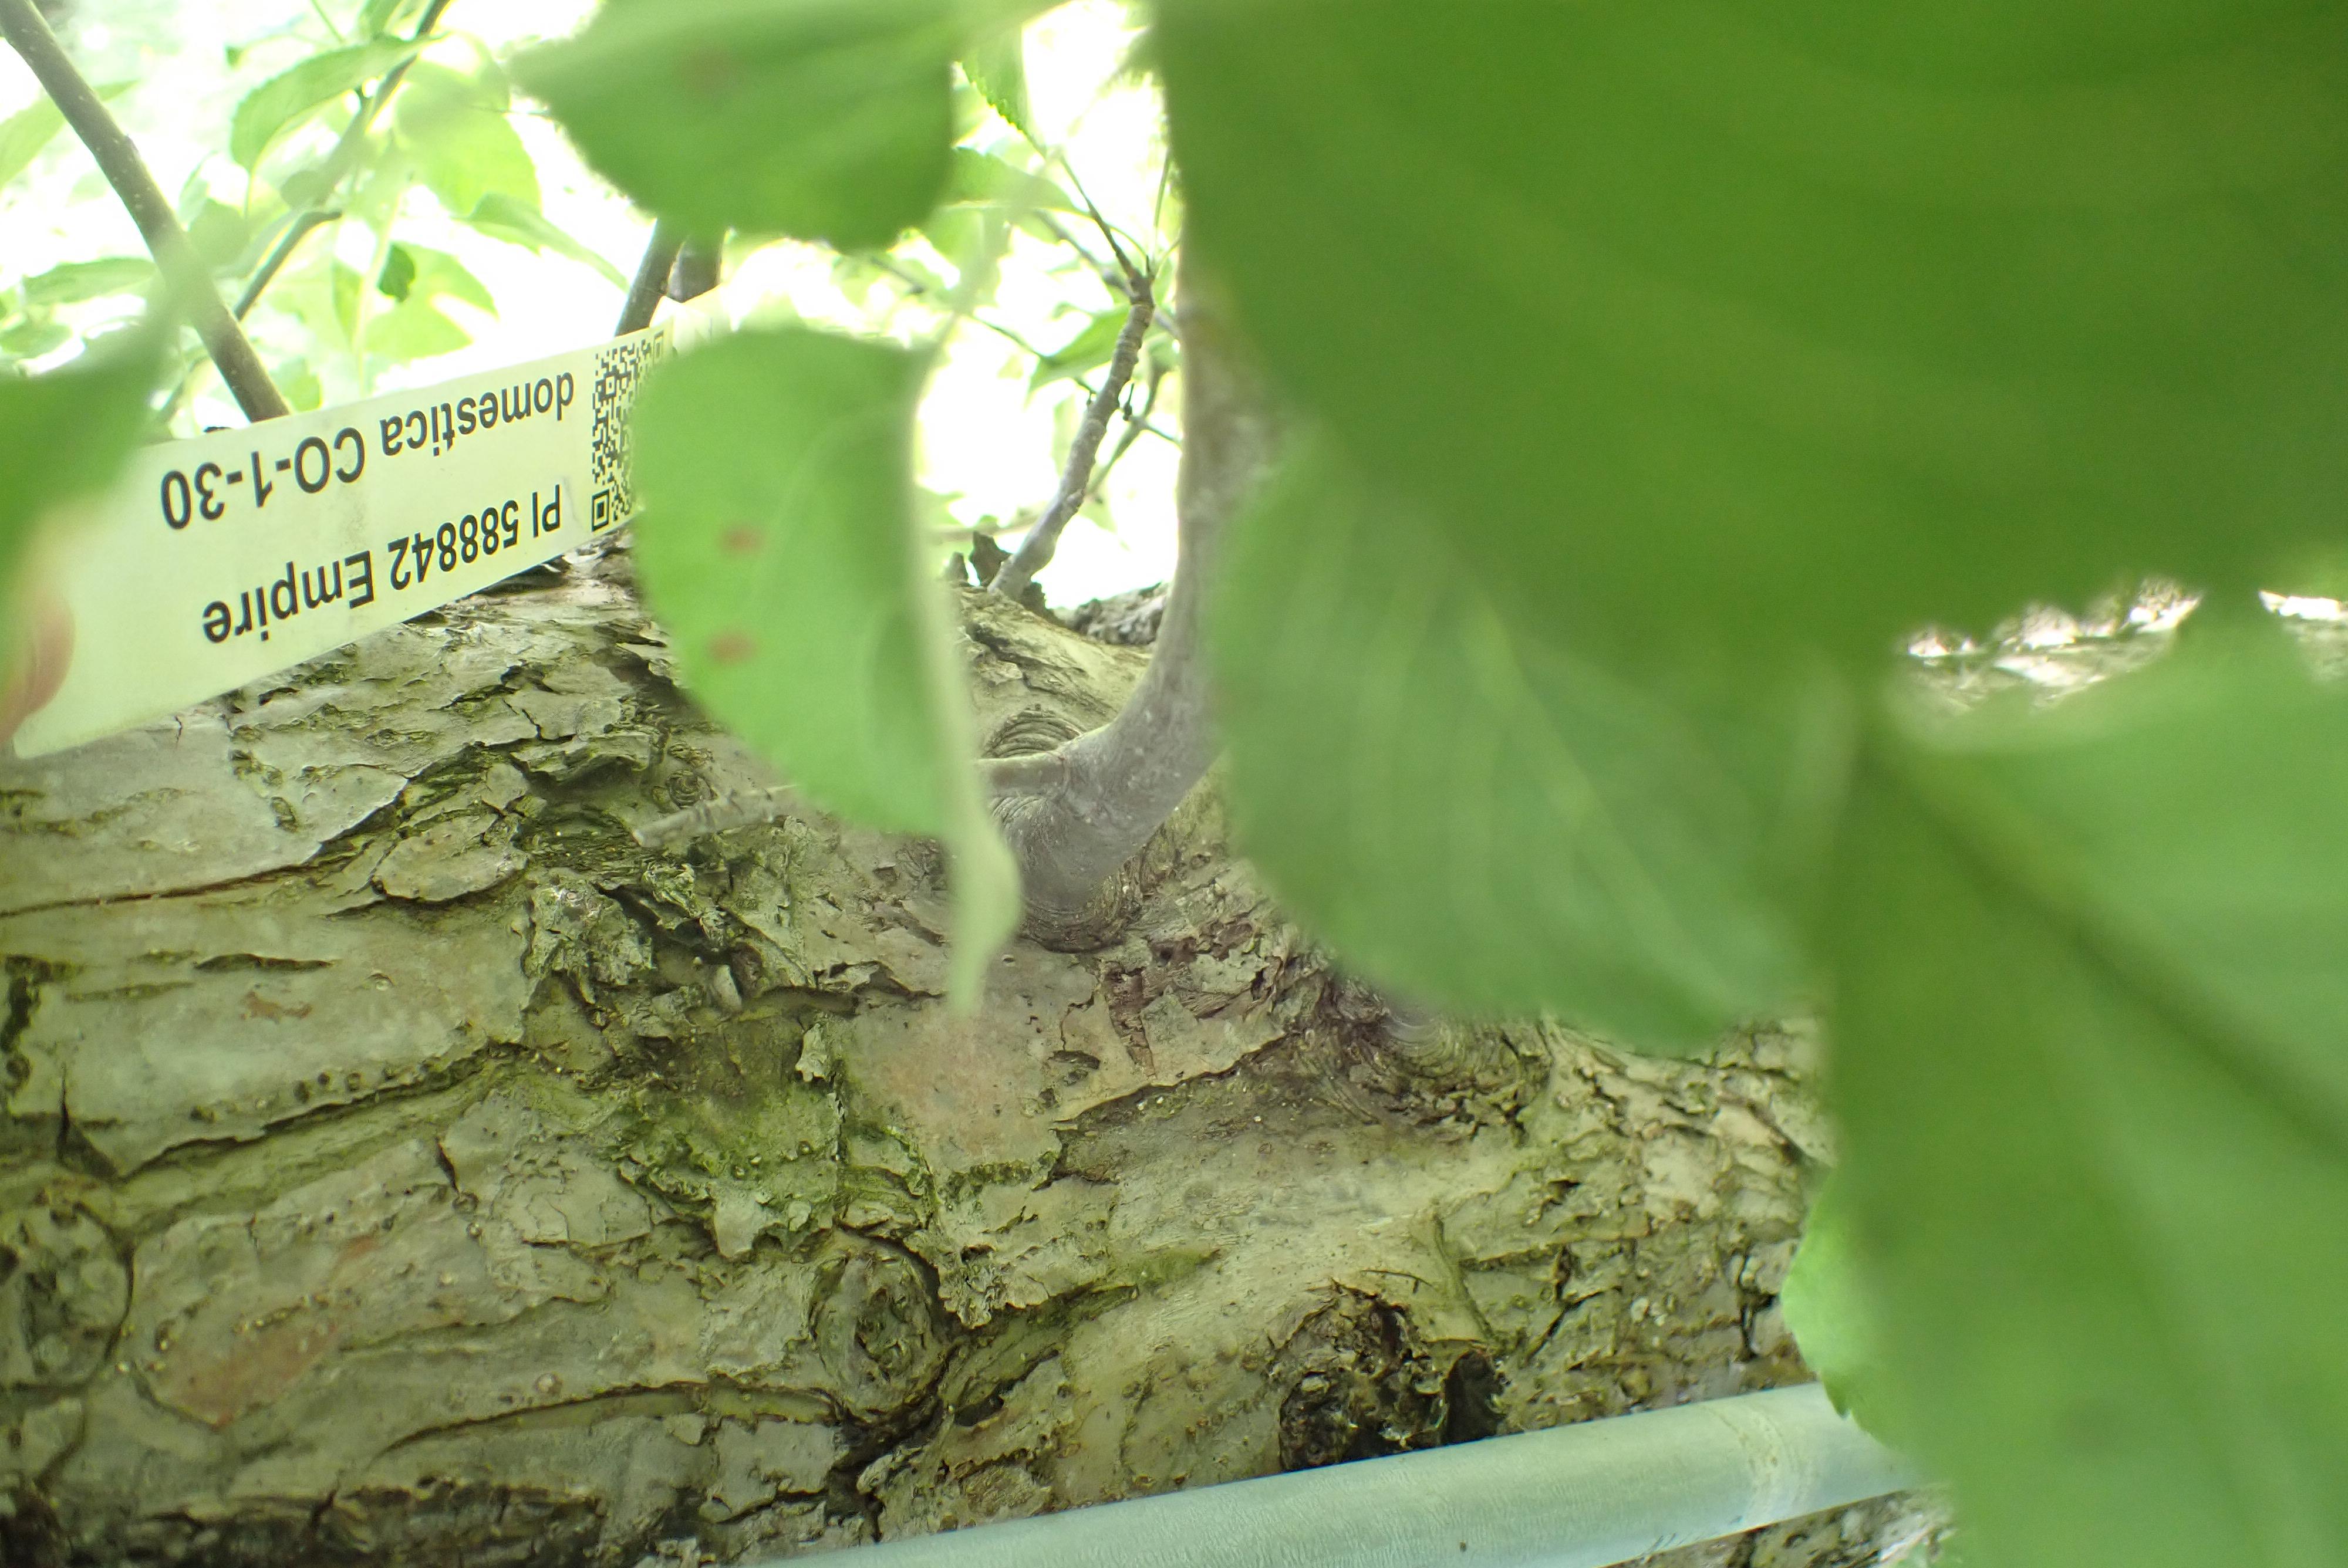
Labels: scab